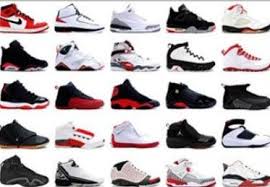
Label: Sneaker